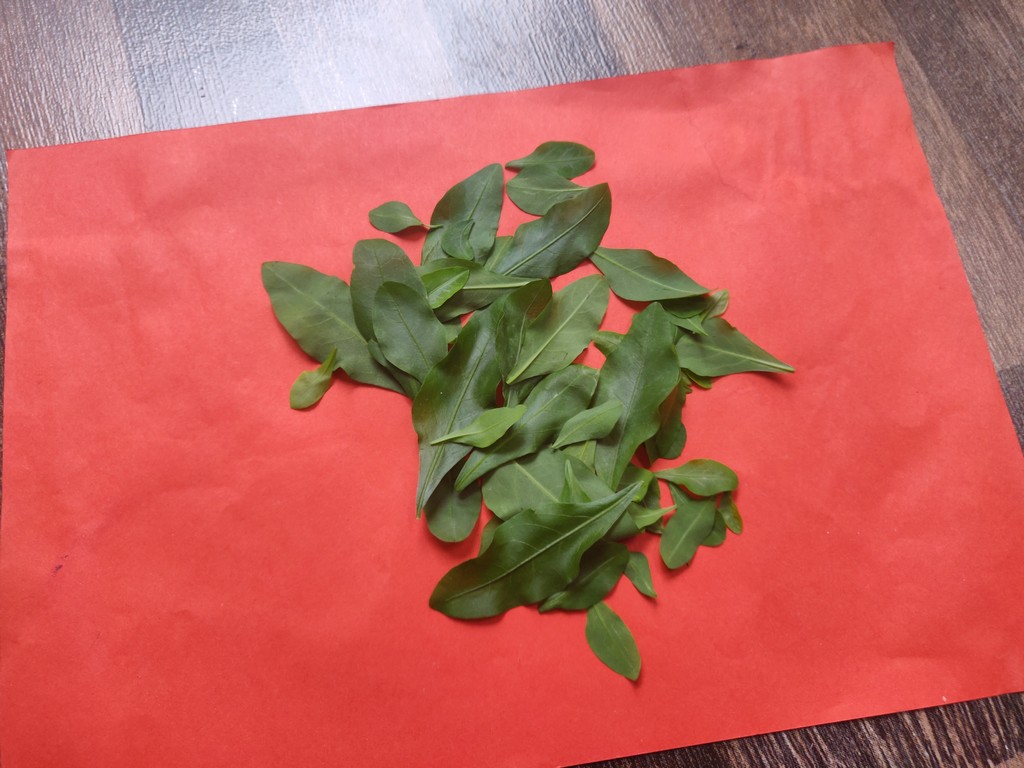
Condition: Healthy
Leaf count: multiple
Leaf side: unknown